Palace Priuli Ballan

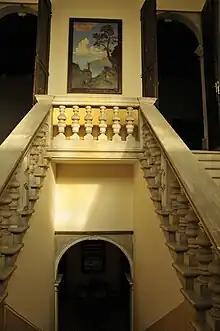
Palace Priuli Ballan wide stairs

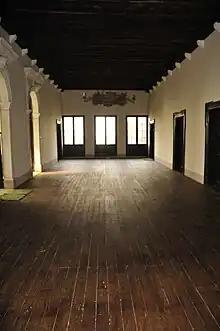
Palace Priuli Ballan first floor lounge

The complex consists of a central body, two lateral "barchesse" (wings), a chapel, a park and from the remains of a hemicycle situated at the front. The main building has a rectangular plan and is on three floors. The structure is typical of the Venetian Villas. Is made up of a through-hall onto which overlook symmetrically the doors of the side rooms, by a monumental staircase with pincer form leading to the main floor which has a similar shape.